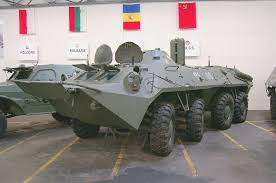
Label: BTR